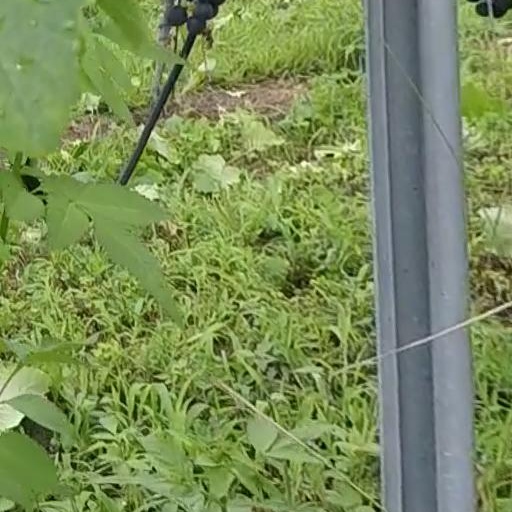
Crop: grape